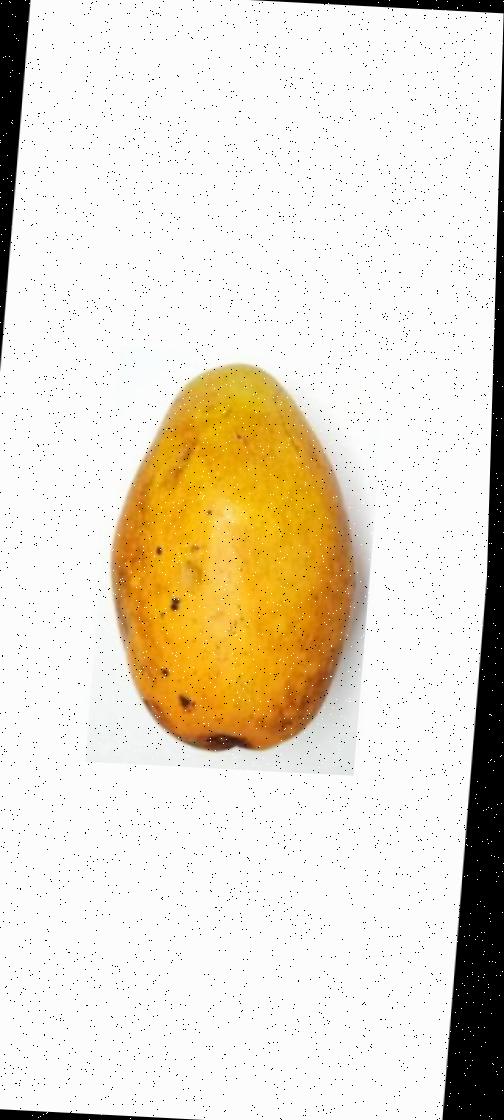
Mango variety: Bari-11